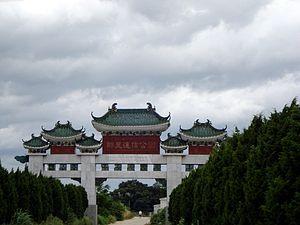
Entrée du sanctuaire des vêtements de Taksin.Italiano: L' entrata della cappella di famiglia di re Taksin a Qinghai, Guangdong, in CinaBahasa Melayu: Masuk pintu makam Raja Taksin di Chenghai, Guangdong, Cinaไทย: ประตูทางเข้าสุสานบรรจุฉลองพระองค์ของสมเด็จพระเจ้ากรุงธนบุรี ที่ตำบลหัวฟู่ อำเภอเฉิงไห่ จังหวัดแต้จิ๋ว มณฑลกวางตุ้ง ประเทศจีนTiếng Việt: Cổng lăng mộ Taksin ở Quảng Đông.中文（简体）‎: 中国广东省汕头市澄海区华富村郑皇达信衣冠冢入口。中文（繁體）‎: 中國廣東省汕頭市澄海區華富村鄭皇達信衣冠塚入口。
Le district de Chenghai est une subdivision administrative de la province du Guangdong en Chine. Il est placé sous la juridiction de la ville-préfecture de Shantou.
Taksin le Grand, est un roi de Thaïlande, qui régna à Thonburi après la destruction du royaume d'Ayutthaya par les Birmans en 1767. Seul roi de Thonburi, il fut renversé et exécuté en 1782 par un de ses généraux. Il est considéré comme un des plus grands souverains siamois, pour ses prouesses militaires et sa capacité à réunifier le pays en seulement quinze ans.